Cyclone Monica

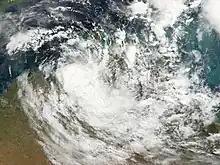
A sprawling mass of clouds obscuring much of northern Australia.

The Wessel Islands, located off the coast of the region, suffered significant damage from the storm. Mangrove trees were uprooted throughout the islands and sand dunes were destroyed. An outstation located on one of the islands was destroyed by the cyclone. The highest 24-hour rainfall from the storm was recorded near Darwin at . A storm total for the same area was recorded at , surpassing the rainfall record for the entire month of April set in 1953. Although the storm made landfall at peak intensity in Australia's Northern Territory, the impacted areas were sparsely populated. Around the region where Monica made landfall, evidence of a storm surge was present in Junction Bay.